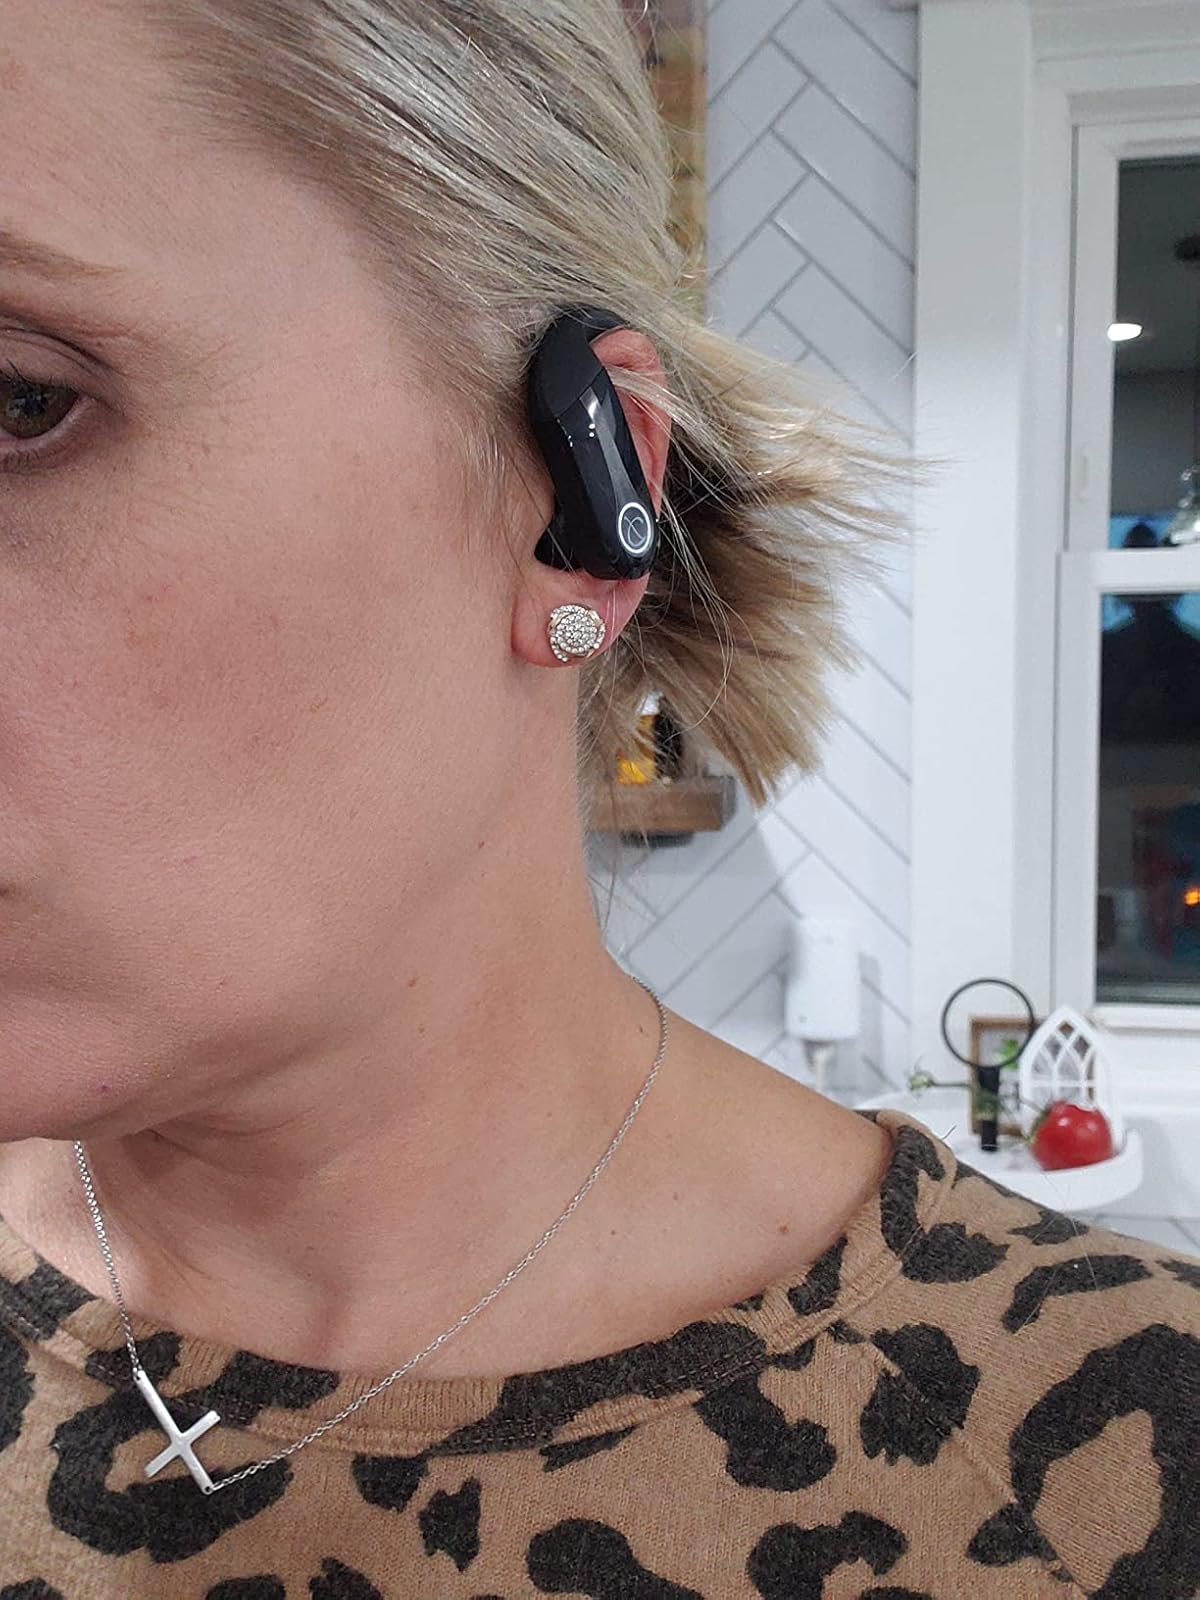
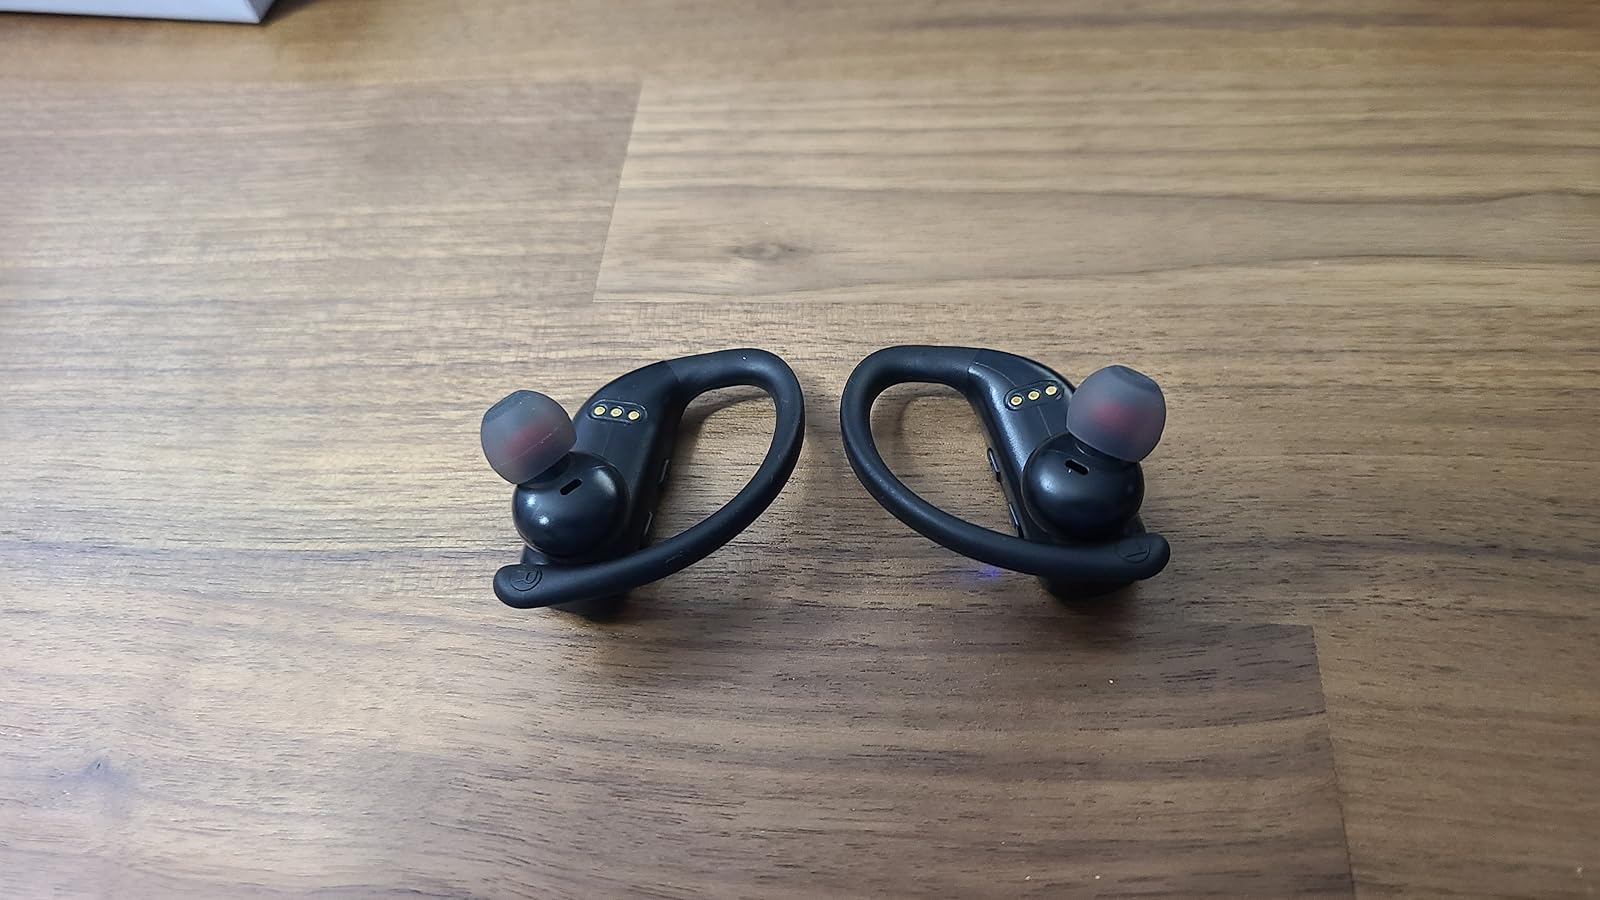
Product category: earbuds
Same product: no